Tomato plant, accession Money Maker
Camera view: horizontal (90 deg, fisheye); turntable rotation: 180 degrees
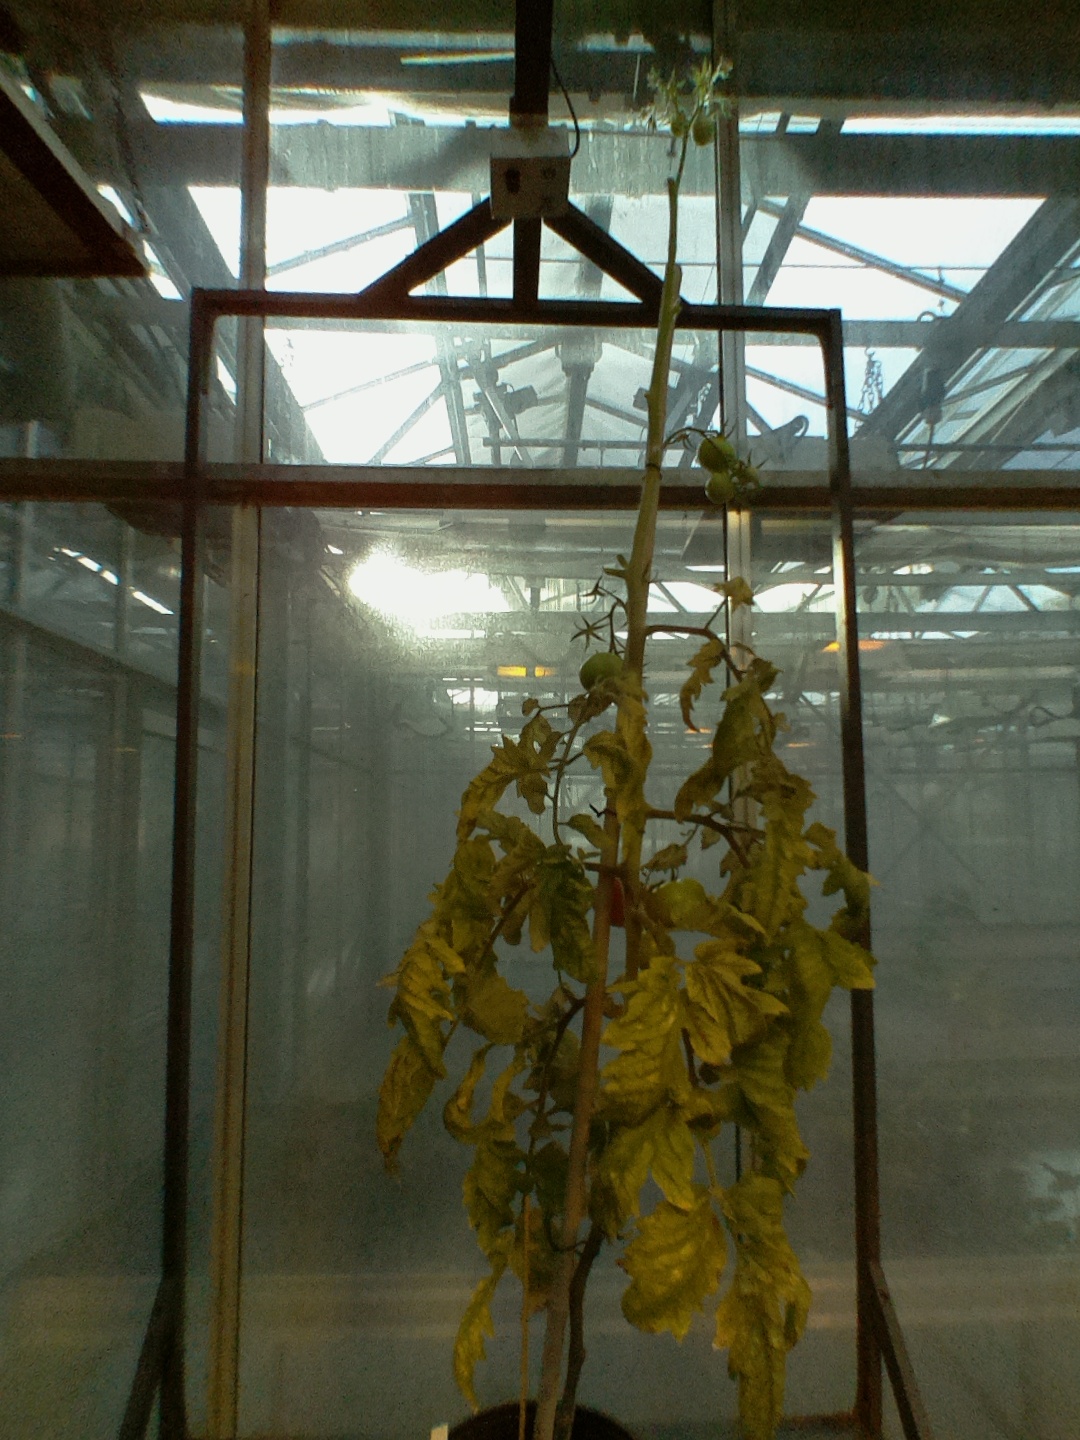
BBCH growth stage 81: 10%-20% of fruits show typical fully ripe color